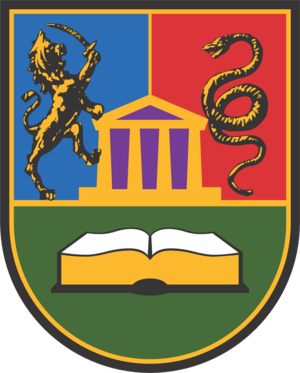
L'université de Kragujevac est une université publique implantée à Kragujevac, en Serbie. Elle a été créée en 1976 et est organisée en 11 facultés.